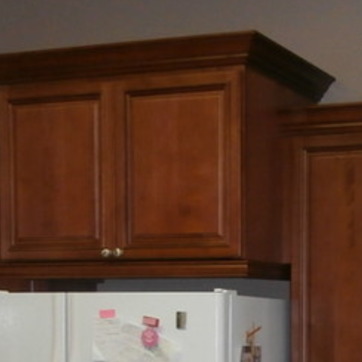
Material: wood